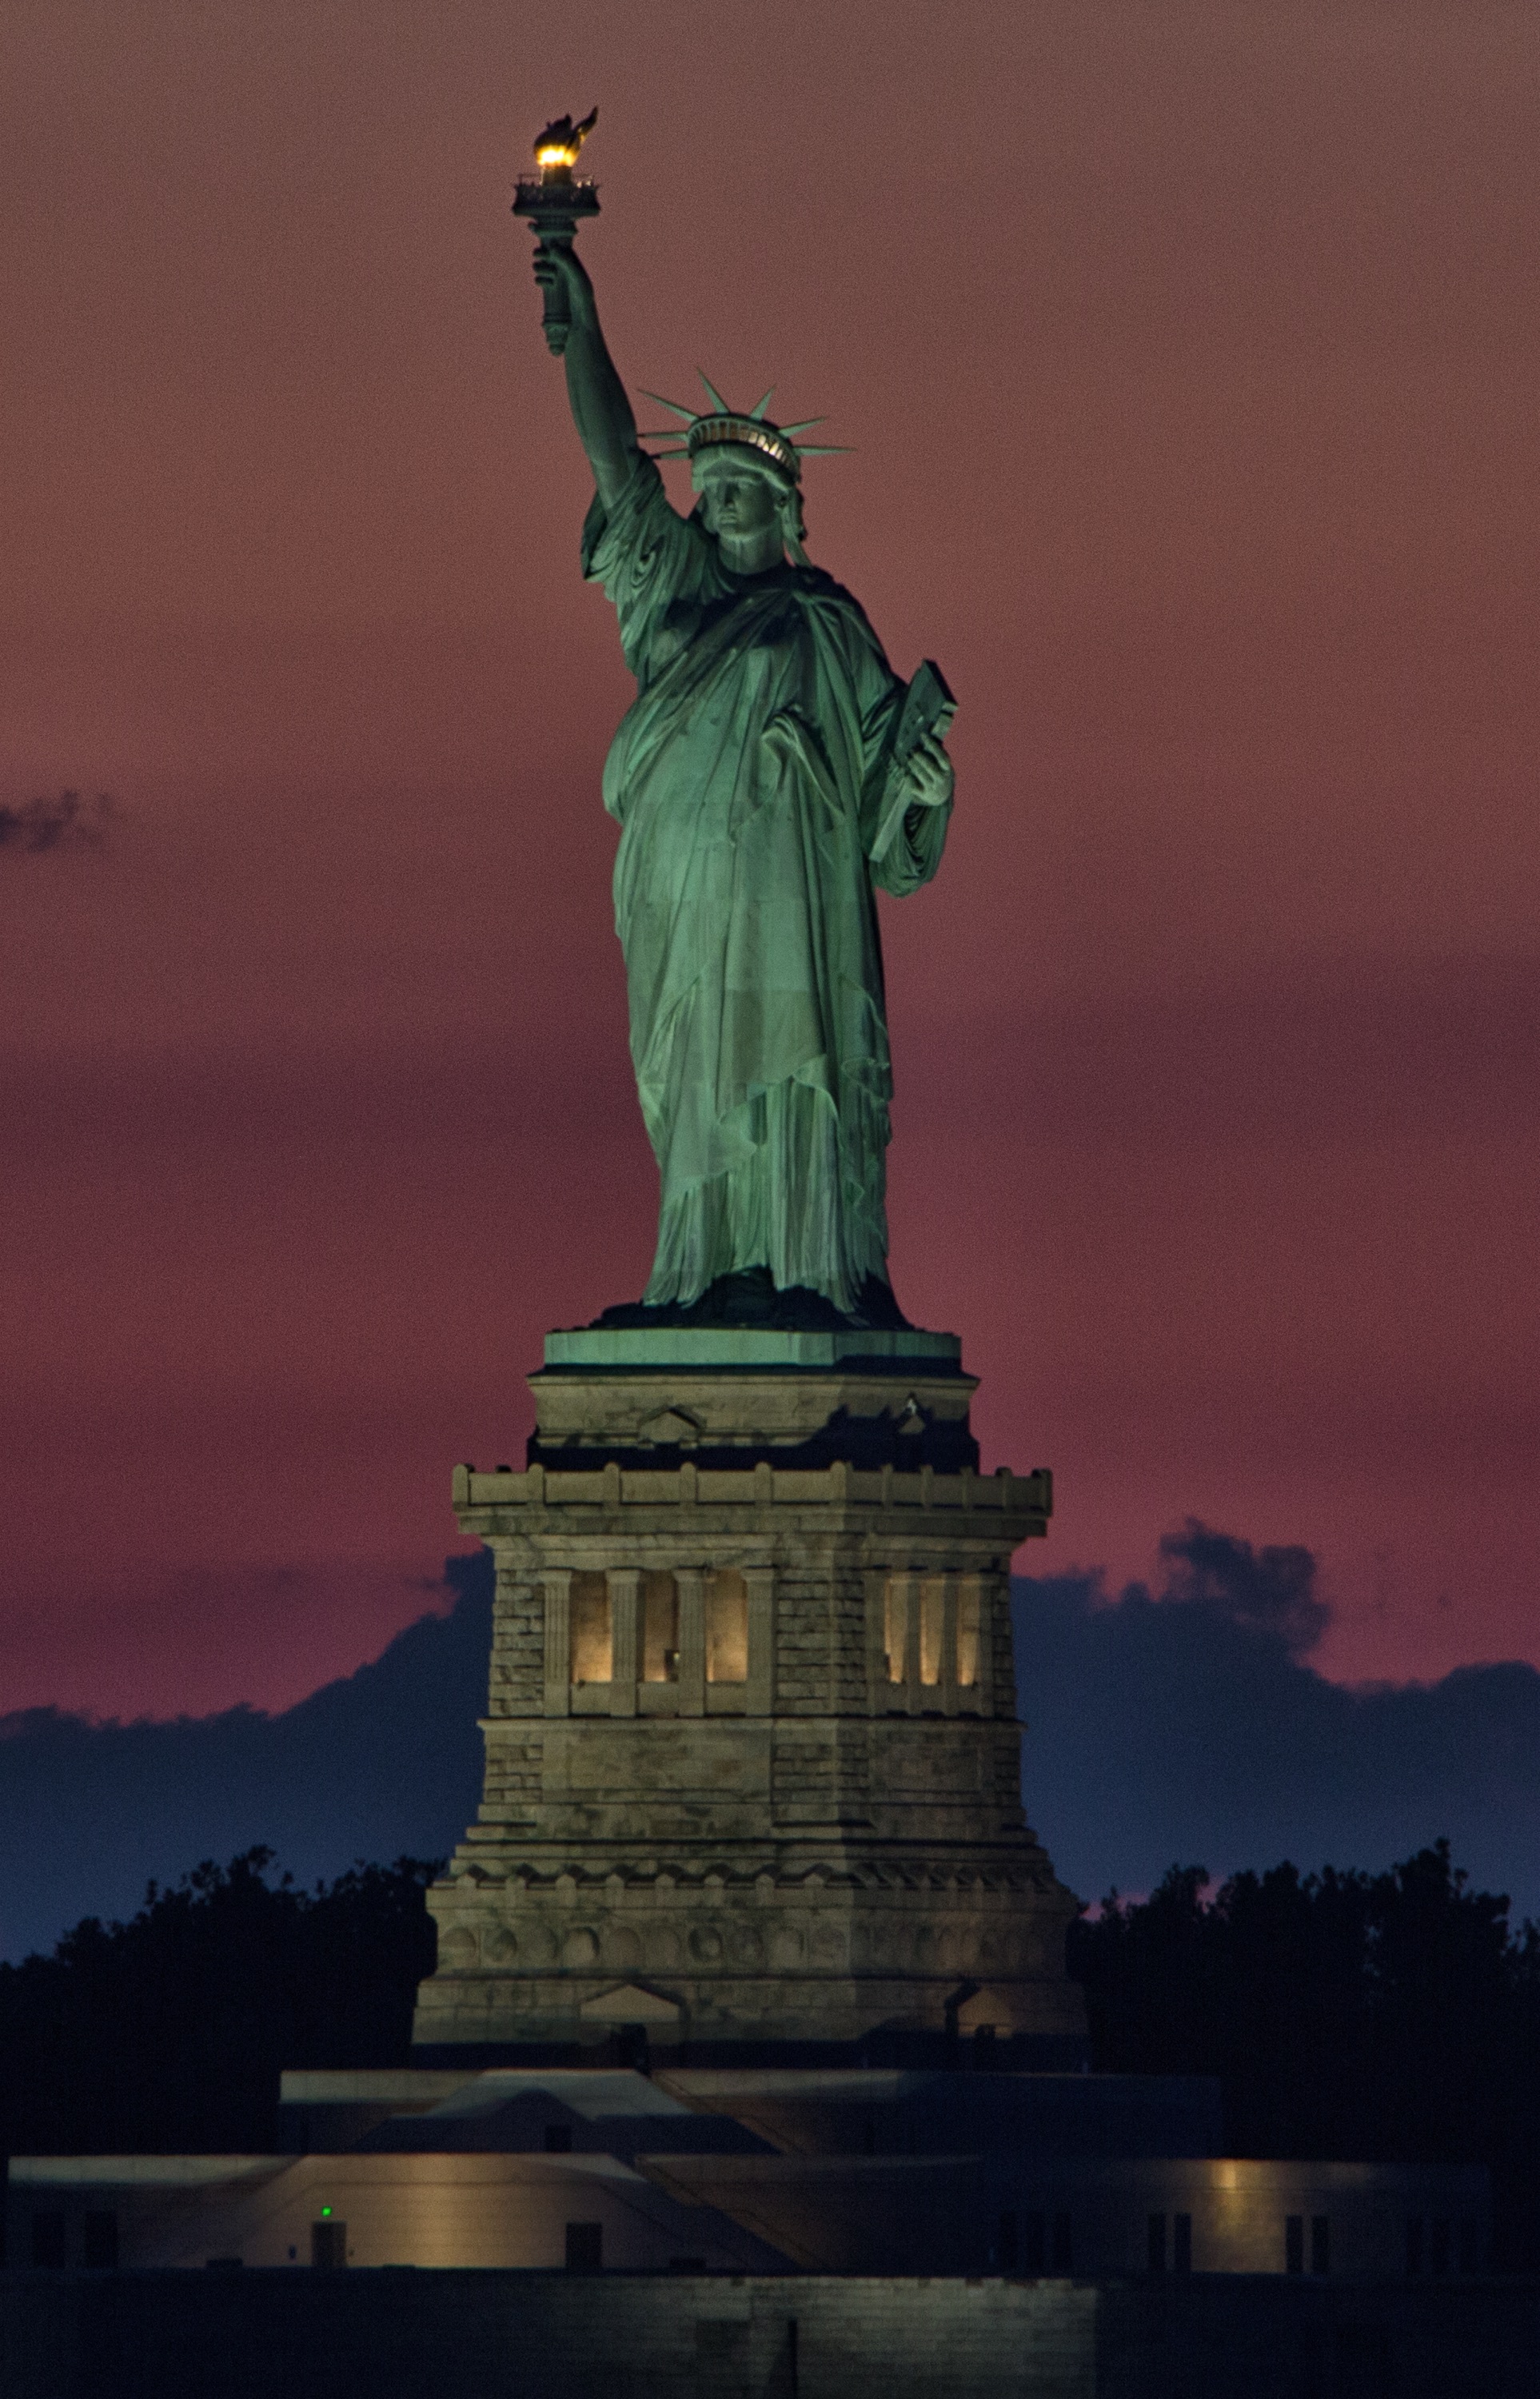
monument, dusk, statue, evening, usa, america, landmark, freedom, lady, tourism, sculpture, art, temple, ny, liberty, famous, independence, patriotic, ancient history